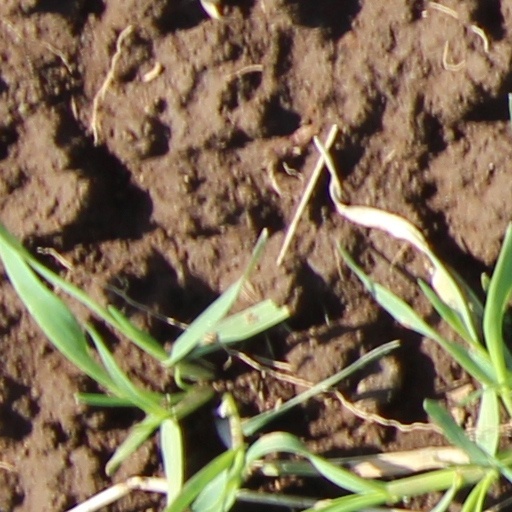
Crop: wheat